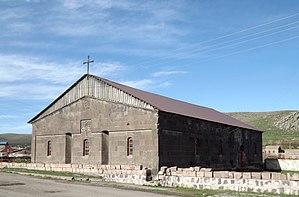
Aygebats est une communauté rurale du marz de Shirak en Arménie. En 2008, elle compte 741 habitants.